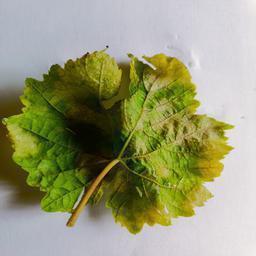
Label: Downy Mildew